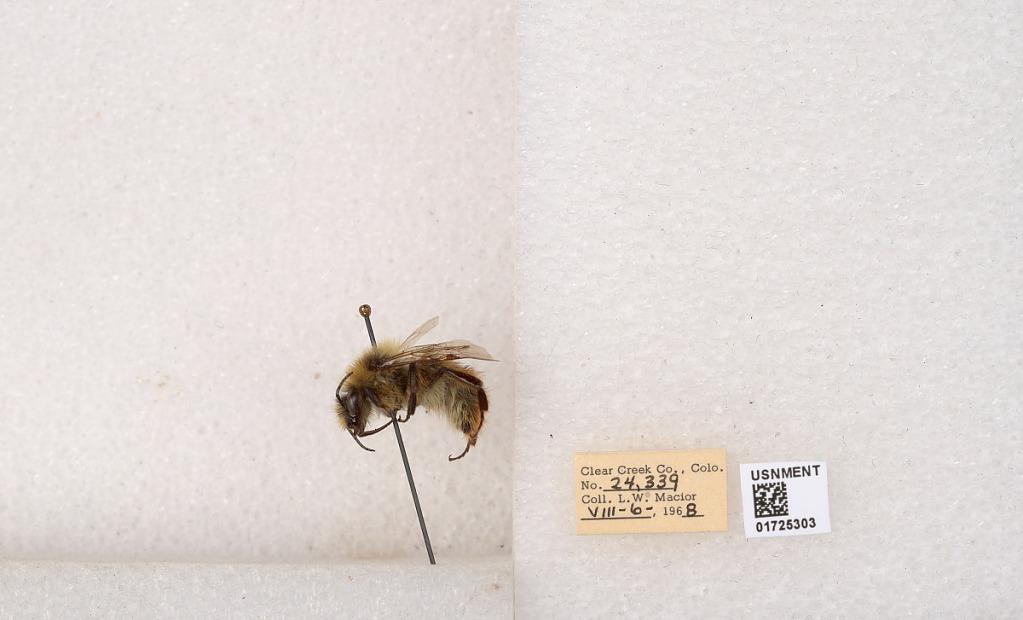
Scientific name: Bombus kirbyellus
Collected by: L. Macior
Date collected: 1968-8-6
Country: United States
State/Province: Colorado
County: Clear Creek
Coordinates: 39.6891, -105.644